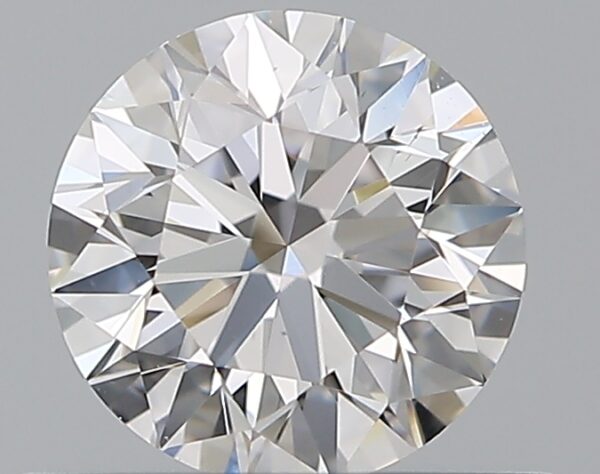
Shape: round
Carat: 0.56
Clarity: VS2
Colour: D
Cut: EX
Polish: EX
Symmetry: EX
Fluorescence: N
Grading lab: GIA
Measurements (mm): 5.22 x 5.25 x 3.28